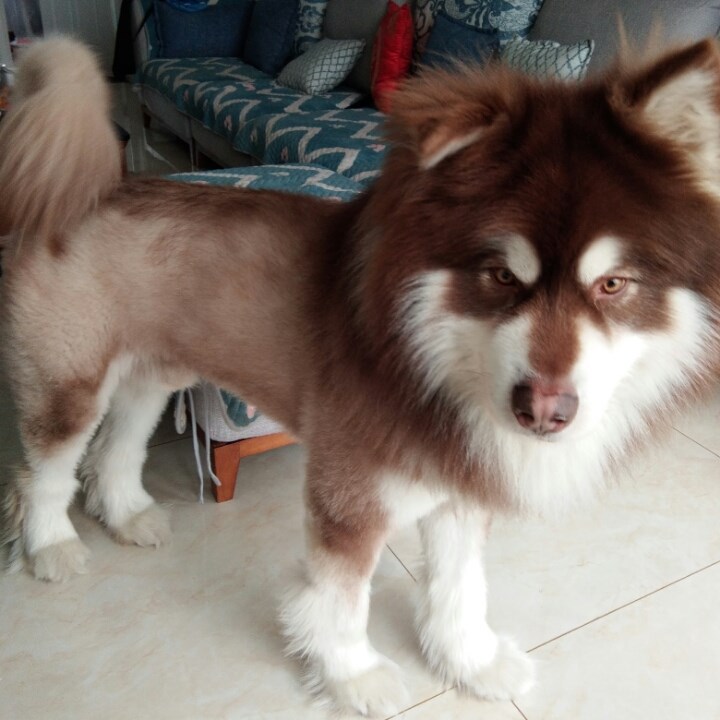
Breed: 1324-n000004-malamute